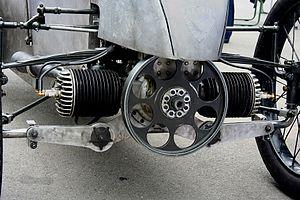
Sima-Violet était une marque française d'automobiles fondée en 1924.